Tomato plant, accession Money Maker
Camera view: bottom (45 deg); turntable rotation: 300 degrees
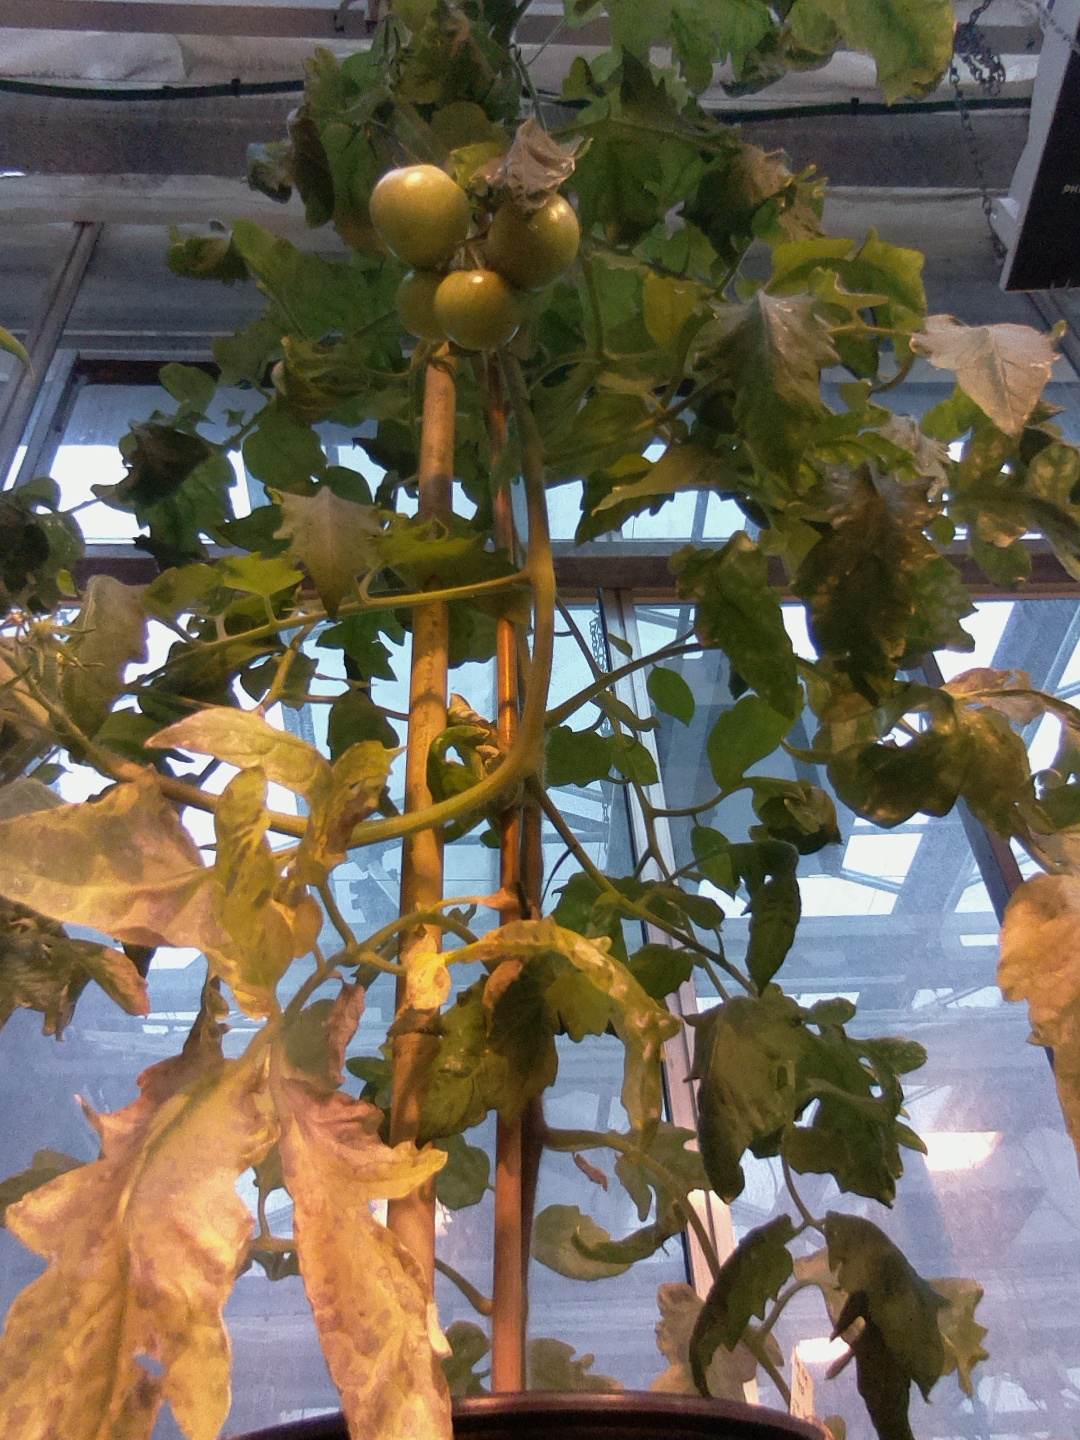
BBCH growth stage 74: 40%-50% of final fruit size